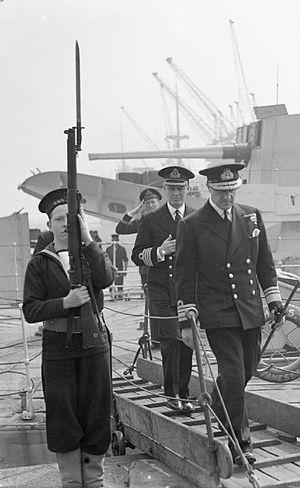
William Jock Whitworth a été un officier général de la Royal Navy, qui a été Second Lord de la Mer, Chef du Personnel Naval, de 1941 à 1944.